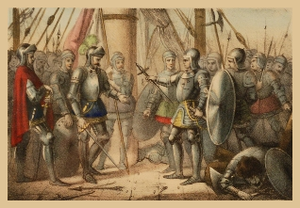
La bataille de Ponza est une bataille navale livrée près de l'île de Ponza le 5 août 1435. Elle oppose une flotte aragonaise commandée par Alphonse V d'Aragon à une flotte génoise commandée par Biagio Assereto. Les Génois ont pour objectif de venir en aide à la ville de Gaeta, assiégée par le roi d'Aragon. Les Aragonais sont vaincus et doivent déplorer la perte de 11 galères et la capture d'Alphonse V d'Aragon et de ses frères Jean II de Navarre et Henri d'Aragon.